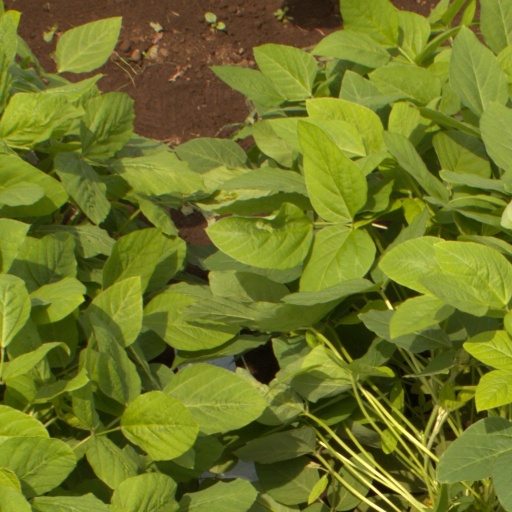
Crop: soybean